Bilateral frontoparietal polymicrogyria

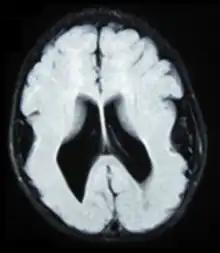
Lissencephaly:Brain MRI, T1 weighted, transverse plane, that shows lyssencephaly, manifested as scarce and wide circumvolutions, mostly in the occipital, parietal and temporal lobes. As aggregated findings, there is ventriculomegaly, no true Sylvian fissure, too thick gray matter and ectopic gray matter in the white matter.

The GPR56 is grouped in the B family of GPCRs. This GPCR group have long N termini characterized by an extracellular “cysteine box” and hydrophilic, potentially mucin-rich. The cysteine box contains four conserved cysteines and two tryptophans arranged in a specific fashion (C-x2-W-x6-16-W-x4-C-x10-22-C-x-C) just before the first transmembrane domain and serves as a cleavage site in some members of this group of G protein–coupled receptors. Although, the molecular and cellular mechanisms of how GPR56 regulates brain development remain largely unknown. These types of receptors play an essential role in biological processes including embryonic development, central nervous system (CNS), immune system, and tumorigenesis.